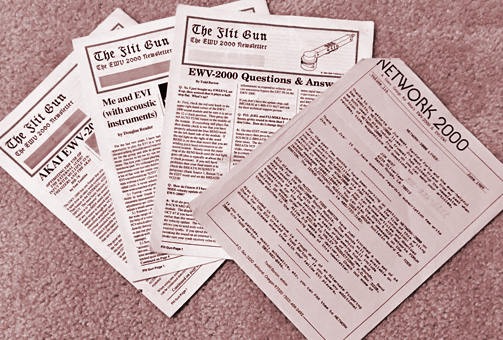
Waste category: paper